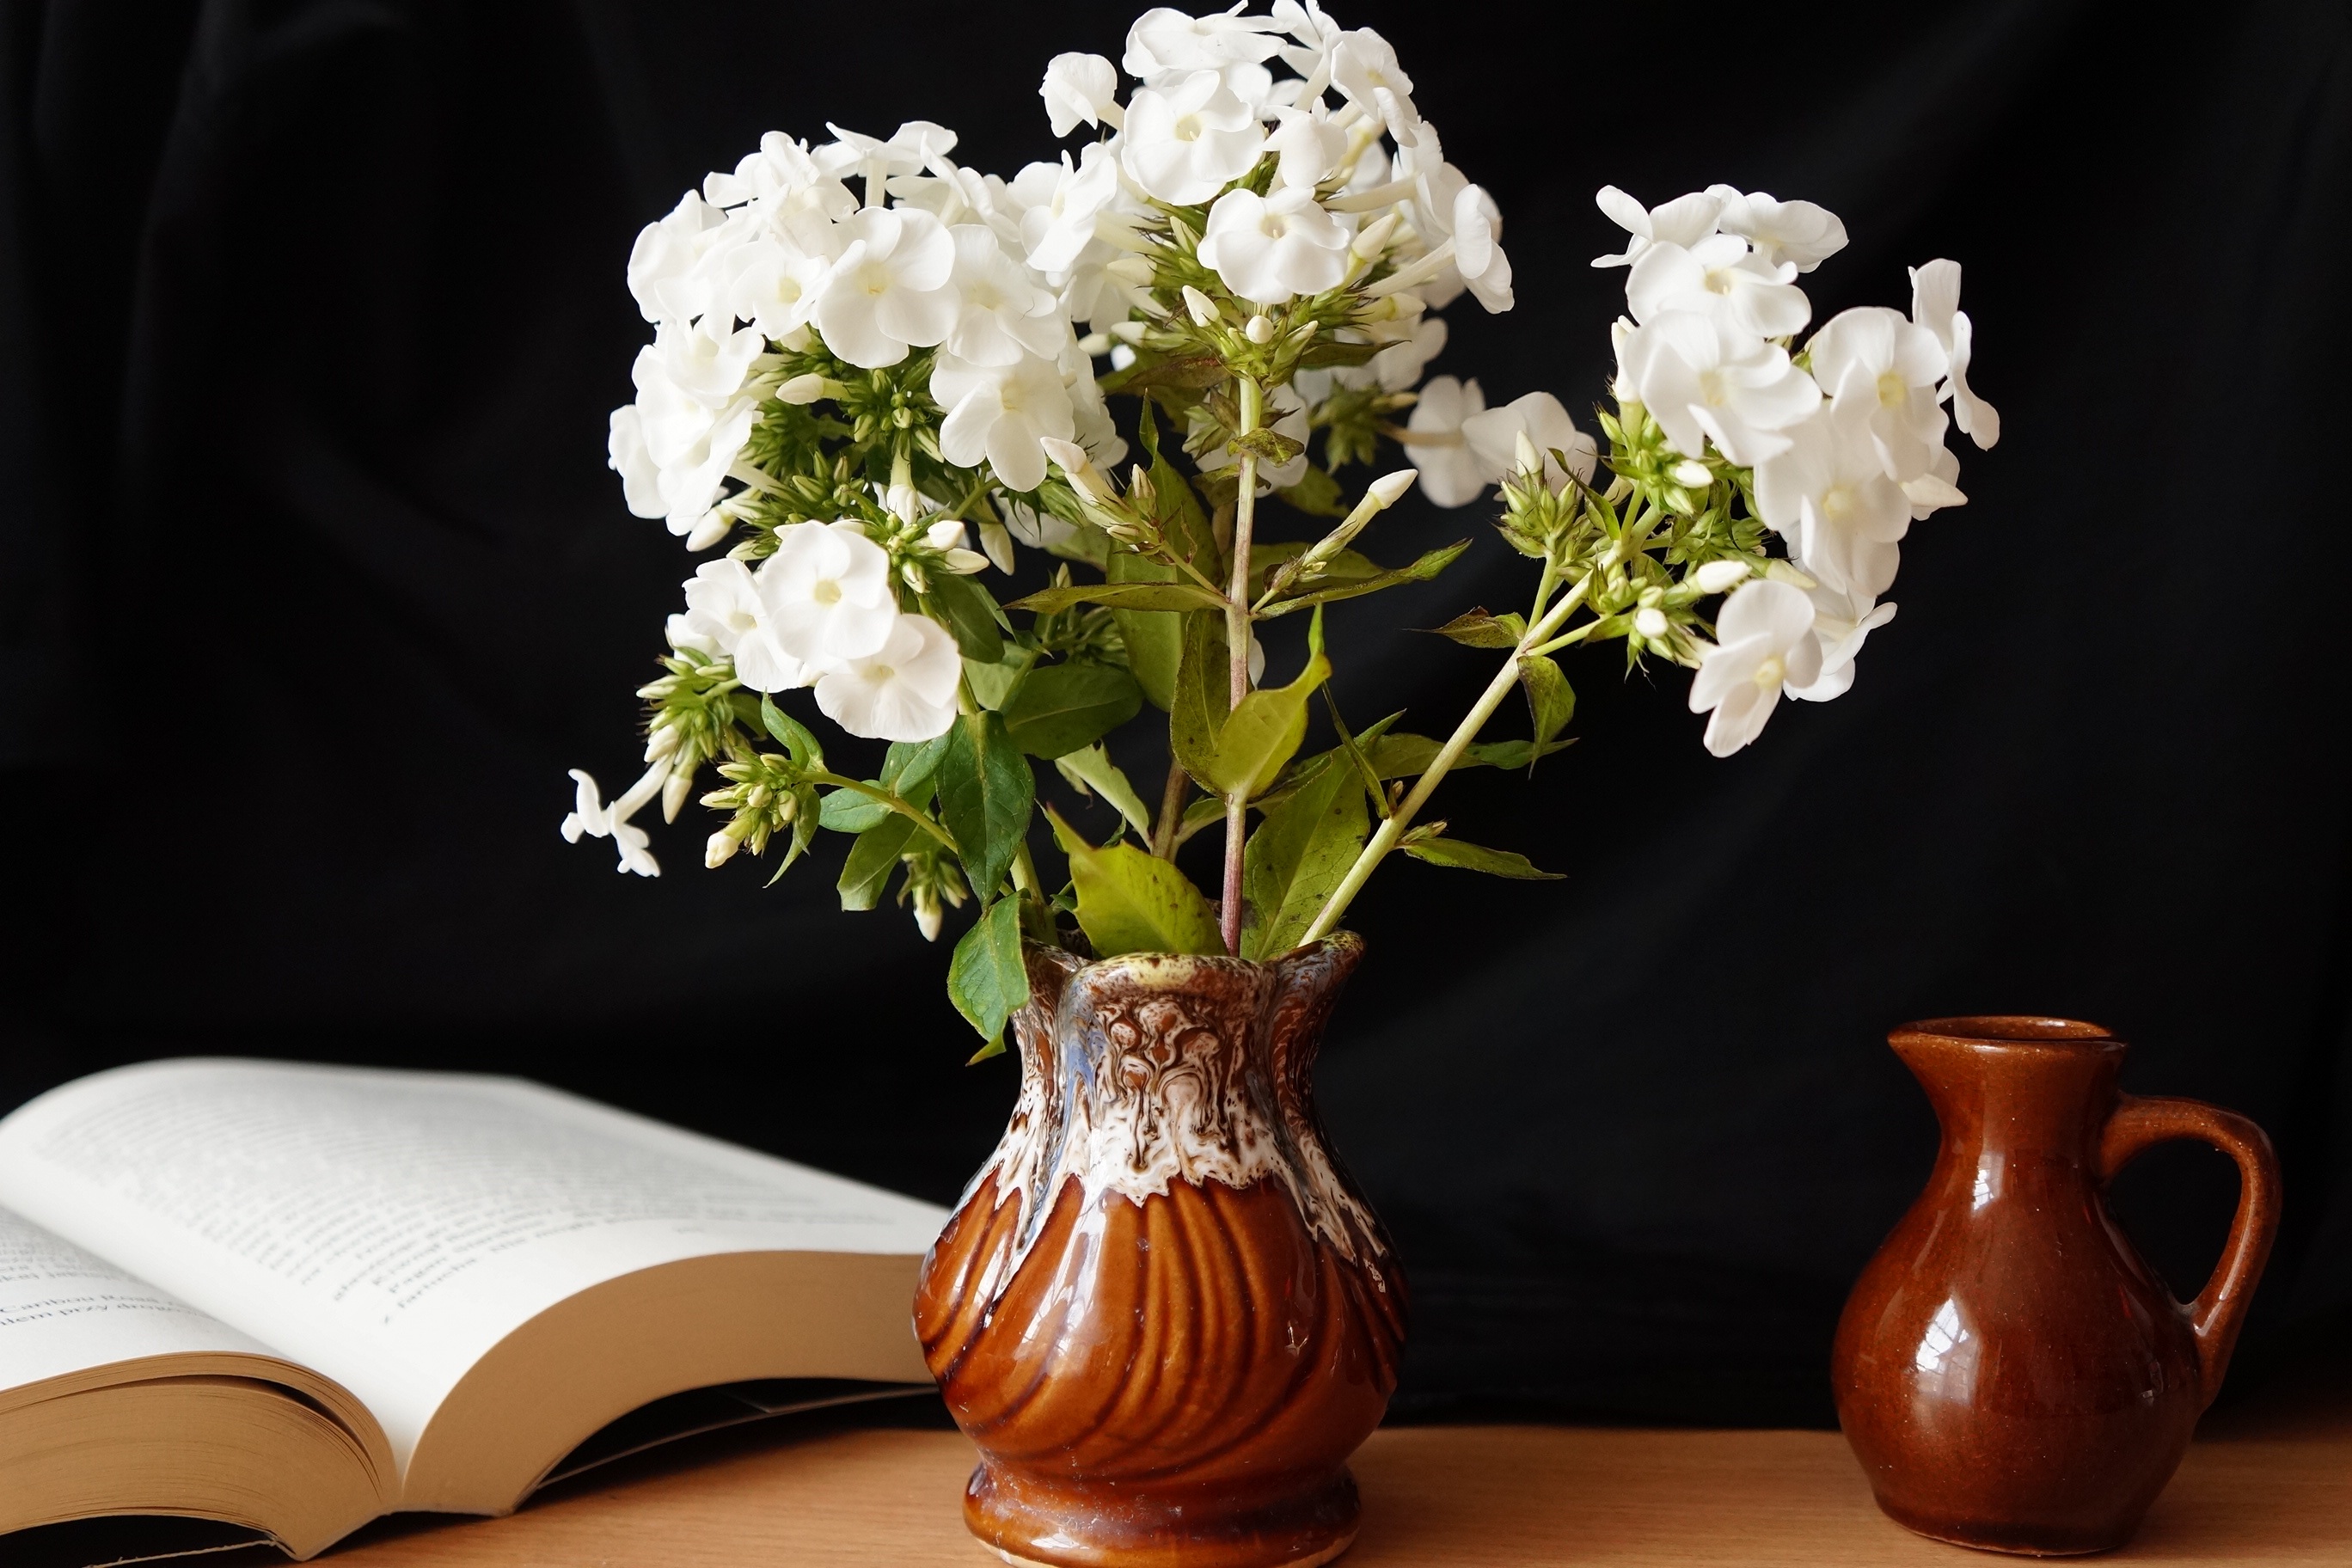
nature, book, plant, white, flower, vase, still life, plants, painting, flowers, jug, art, floristry, phlox, flower bouquet, floral design, still life photography, flower arranging